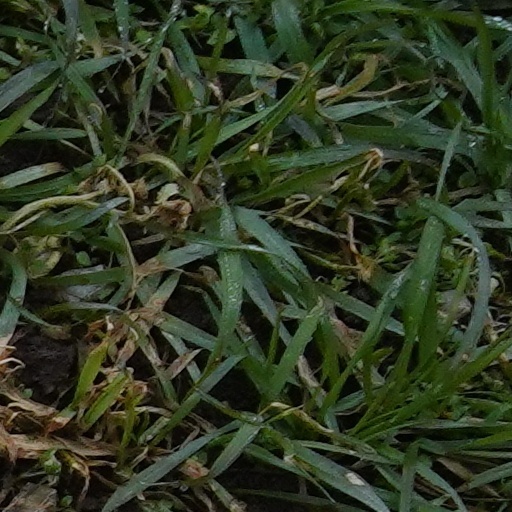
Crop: wheat